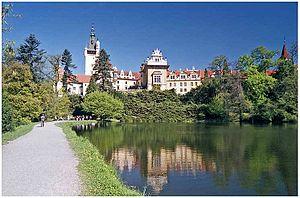
Průhonice est une commune du district de Prague-Ouest, dans la région de Bohême-Centrale, en République tchèque. Sa population s'élevait à 2 934 habitants en 2020.